Canadian nationality law

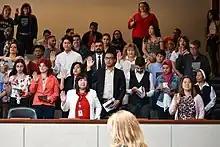
New citizens taking the oath of citizenship at a 2019 citizenship ceremony

Foreign permanent residents or status Indians over the age of 18 may become Canadian citizens by grant after residing in Canada for more than three years. Candidates must be physically present in the country for at least 1,095 days during the five-year period immediately preceding their applications. This requirement may be partially met by time spent within the country before acquiring permanent residency; applicants may count each day within the preceding five-year period that they were present in Canada as a temporary resident or protected person as half a day of physical presence for this condition, up to a maximum of 365 days.